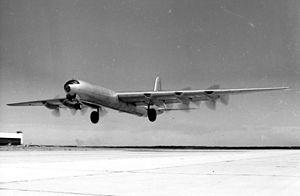
Le Convair B-36 Peacemaker est un bombardier stratégique lourd à long rayon d'action utilisé par l'United States Air Force entre 1949 et 1959. Le B-36 est conçu et développé dans les années 1940 par la Consolidated Aircraft Corporation, qui fusionnera avec Vultee pour donner Convair. Avec une envergure de plus de 70 mètres et une masse maximale au décollage de plus de 140 tonnes pour les premières versions, le B-36 est le plus grand avion à moteurs à pistons à avoir été produit en série. C'est le premier bombardier conçu spécialement pour emporter des bombes nucléaires ; la grande taille de sa soute lui permet d'emporter tous les types de bombes de l'arsenal américain sans avoir à subir de modifications. Avec un rayon d'action de 6 400 km et une capacité d'emport de 32 500 kg, le B-36 est le premier véritable bombardier intercontinental.